Naval Sea Systems Command Program Executive Offices

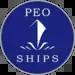

PEO (Carriers) provides the Navy with design, construction and delivery, and life-cycle support of all aircraft carriers and the integration of systems into aircraft carriers.